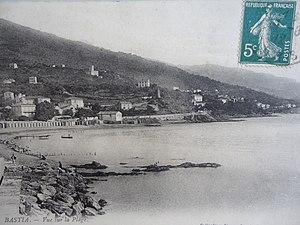
Bastia est une commune française, préfecture de la circonscription départementale de la Haute-Corse et située dans le territoire de la collectivité de Corse. Avec 45 715 habitants, Bastia est la deuxième commune la plus peuplée de Corse après Ajaccio. Elle est la capitale de la Bagnaja, région du nord-est de l'île, s'étendant entre le cours du Golo et le Cap Corse.